Lagrangian coherent structure

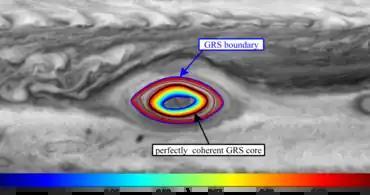
Figure 13. Nested family of elliptic LCSs, obtained as formula_215-lines, forming transport barriers around the Great Red Spot (GRS) of Jupiter. These LCSs were identified in a two-dimensional, unsteady velocity field reconstructed from a video footage of Jupiter. The color indicates the corresponding values of the parameter formula_215. Also shown is the perfectly coherent (formula_217-line) bounding the core of the GRS, as well as the outermost elliptic LCS serving as the Lagrangian vortex boundary of the GRS. Image:Alireza Hadjighasem.

If formula_115, then the evolving material surface formula_116 strictly repels nearby trajectories by the end of the time interval formula_96. Similarly, formula_118